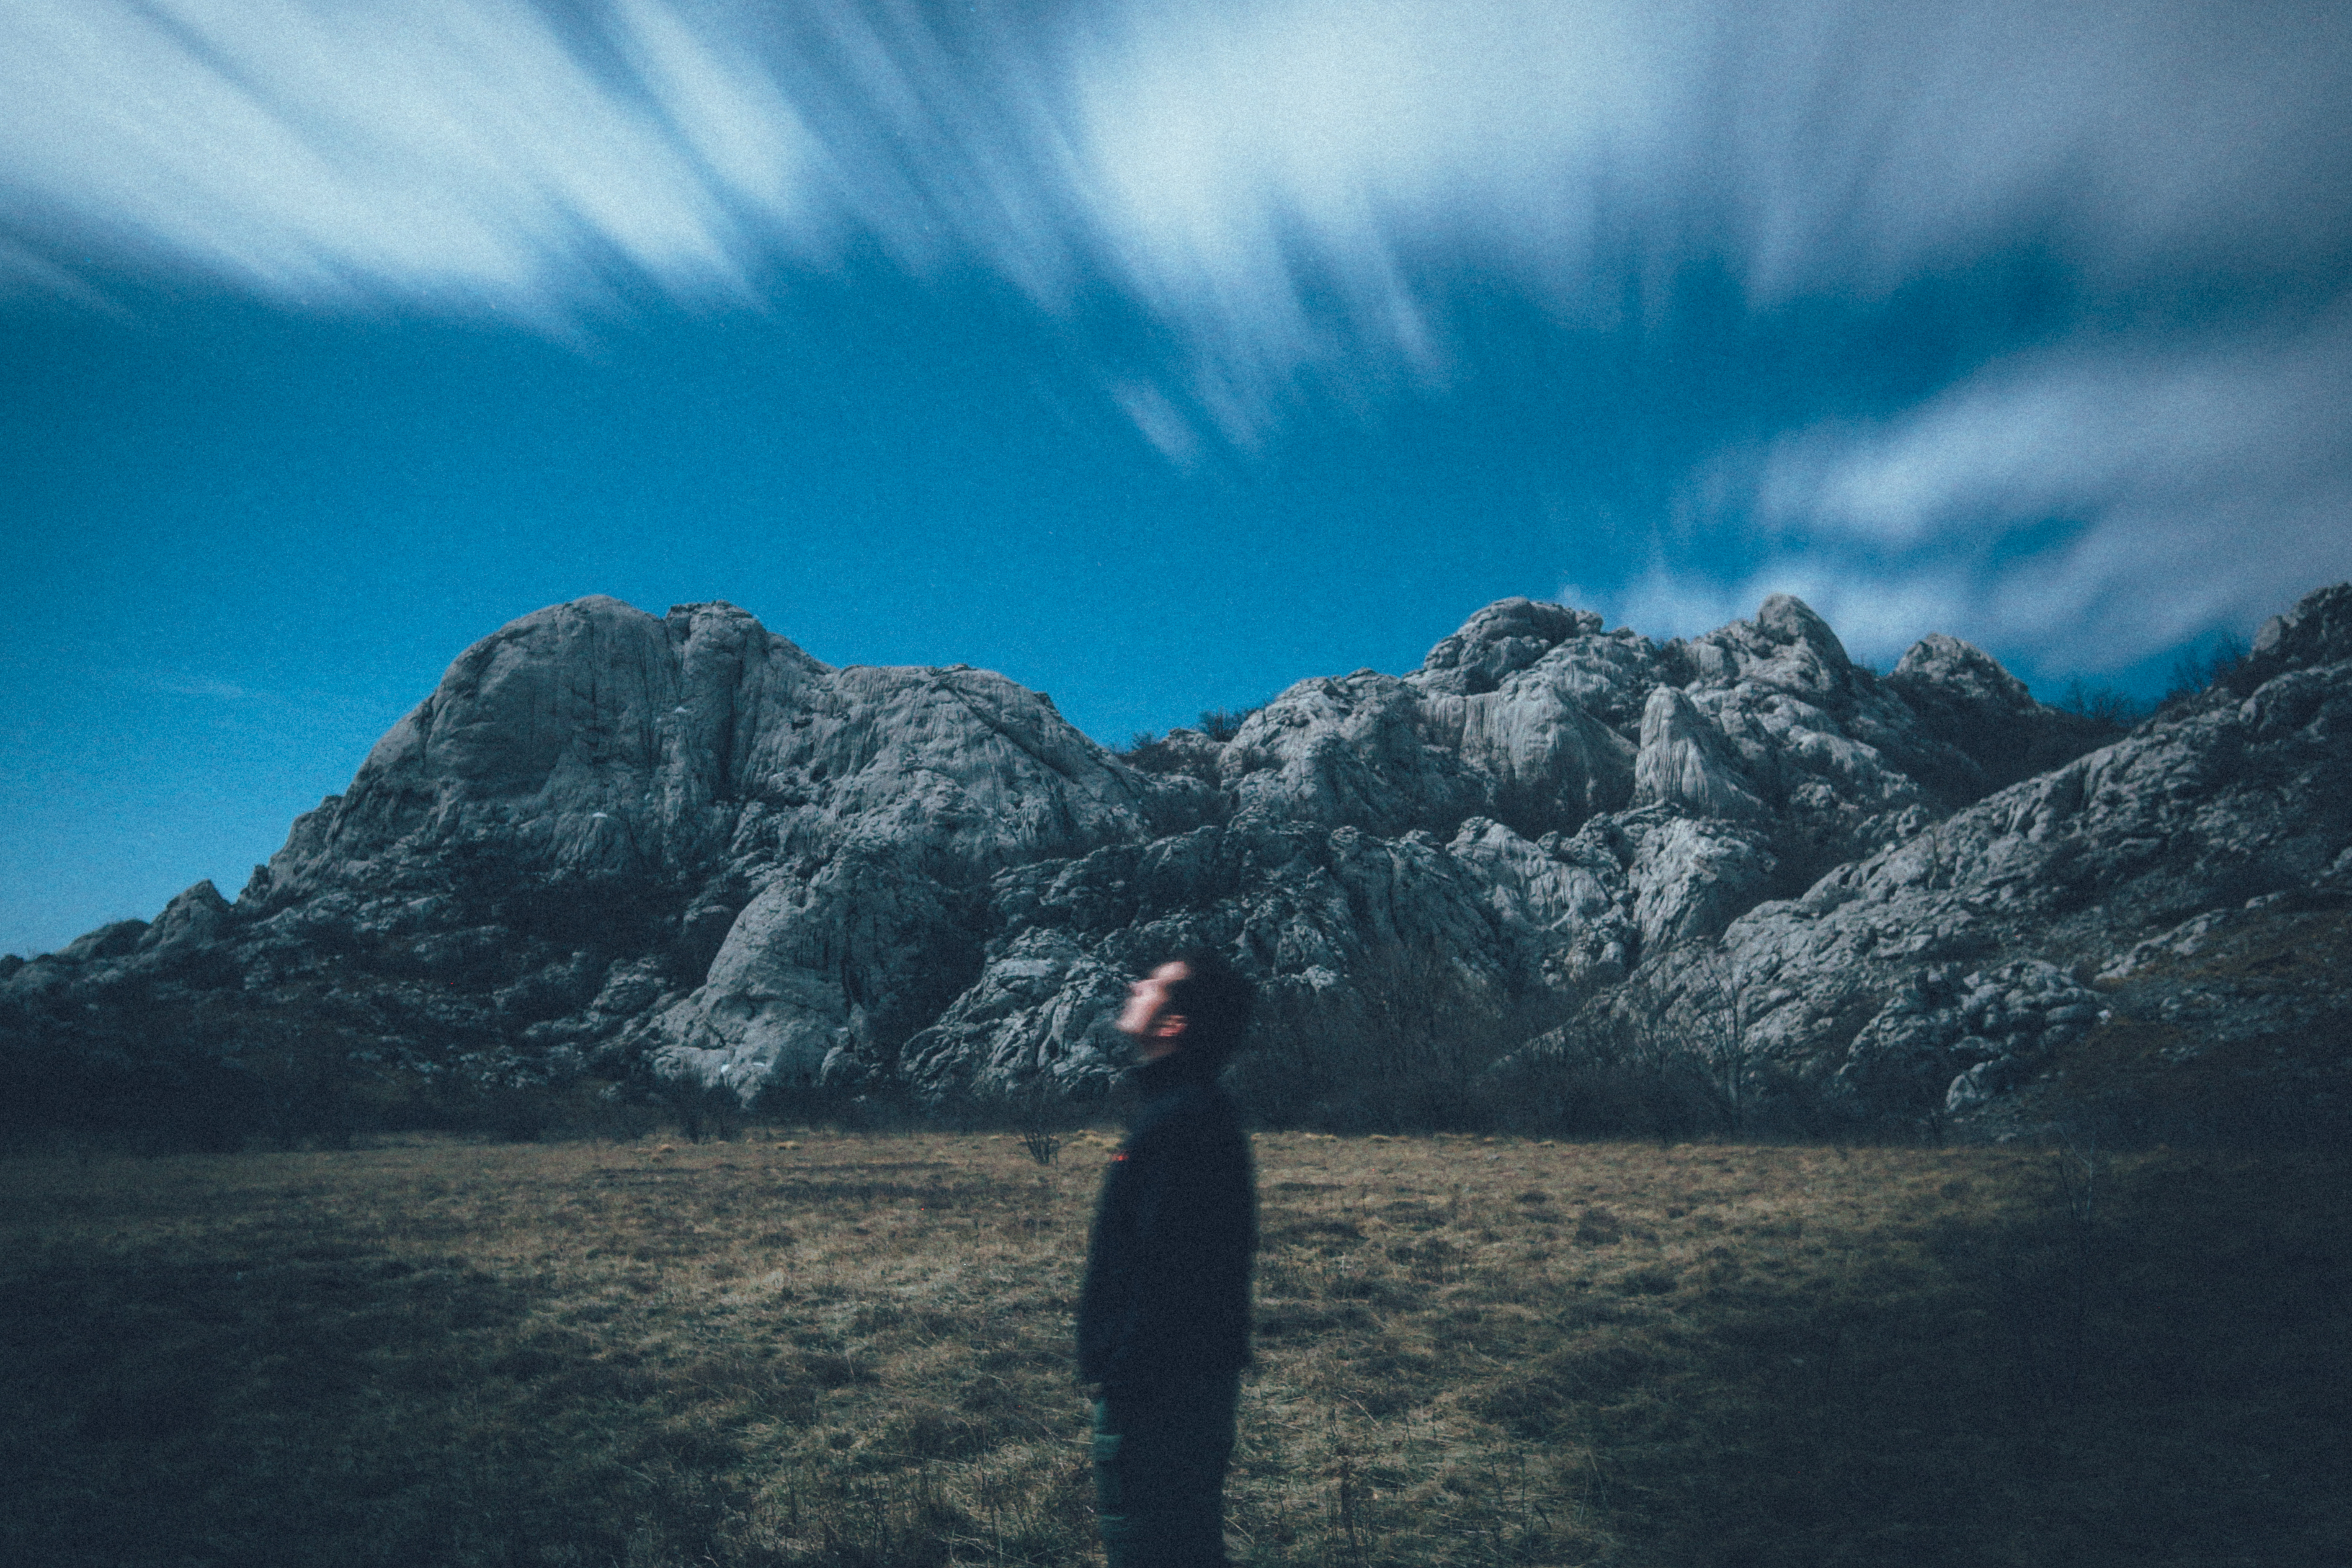
mountainous landforms, sky, mountain, nature, landform, geographical feature, atmospheric phenomenon, cloud, mountain range, horizon, fjord, sea, glacial landform, alps, snow, summit, glacier, terrain, lake